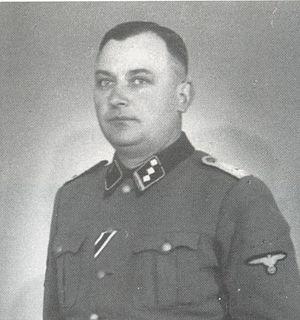
Richard Wolfgang Thomalla était un SS-Hauptsturmführer qui a participé à l'extermination de Juifs d'Europe. Ingénieur civil de formation, il a dirigé l'administration centrale de la construction de la SS à Lublin ou il fut le responsable de la construction des camps d'extermination de l'Opération Reinhard, Belzec, Sobibor et Treblinka.